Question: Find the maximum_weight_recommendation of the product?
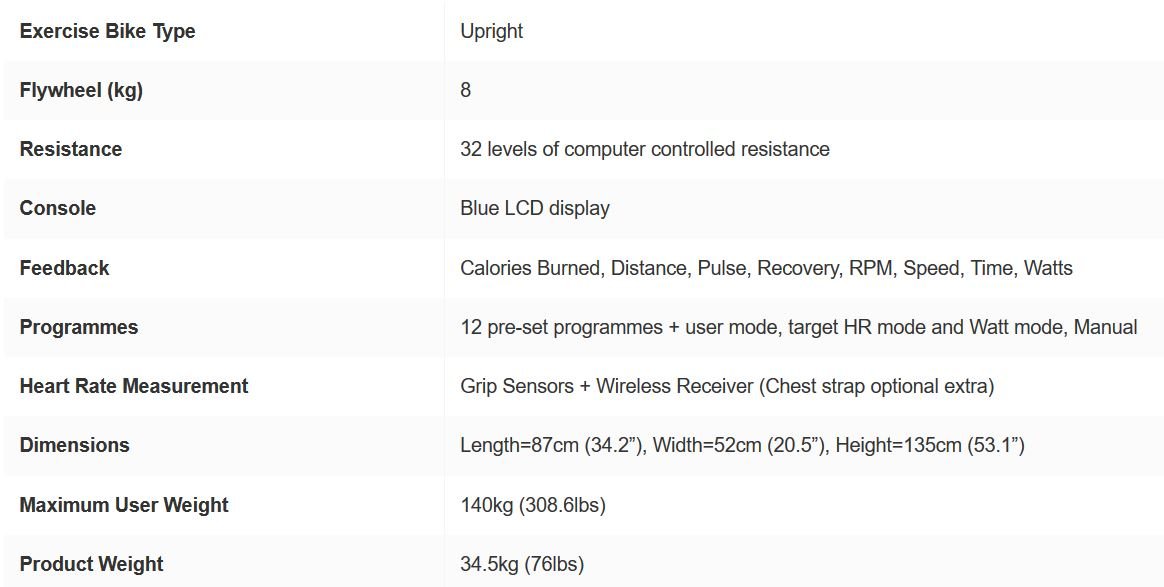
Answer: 140 kilogram